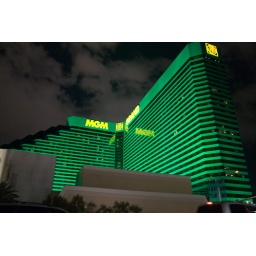
and MGM with its green color all over the building